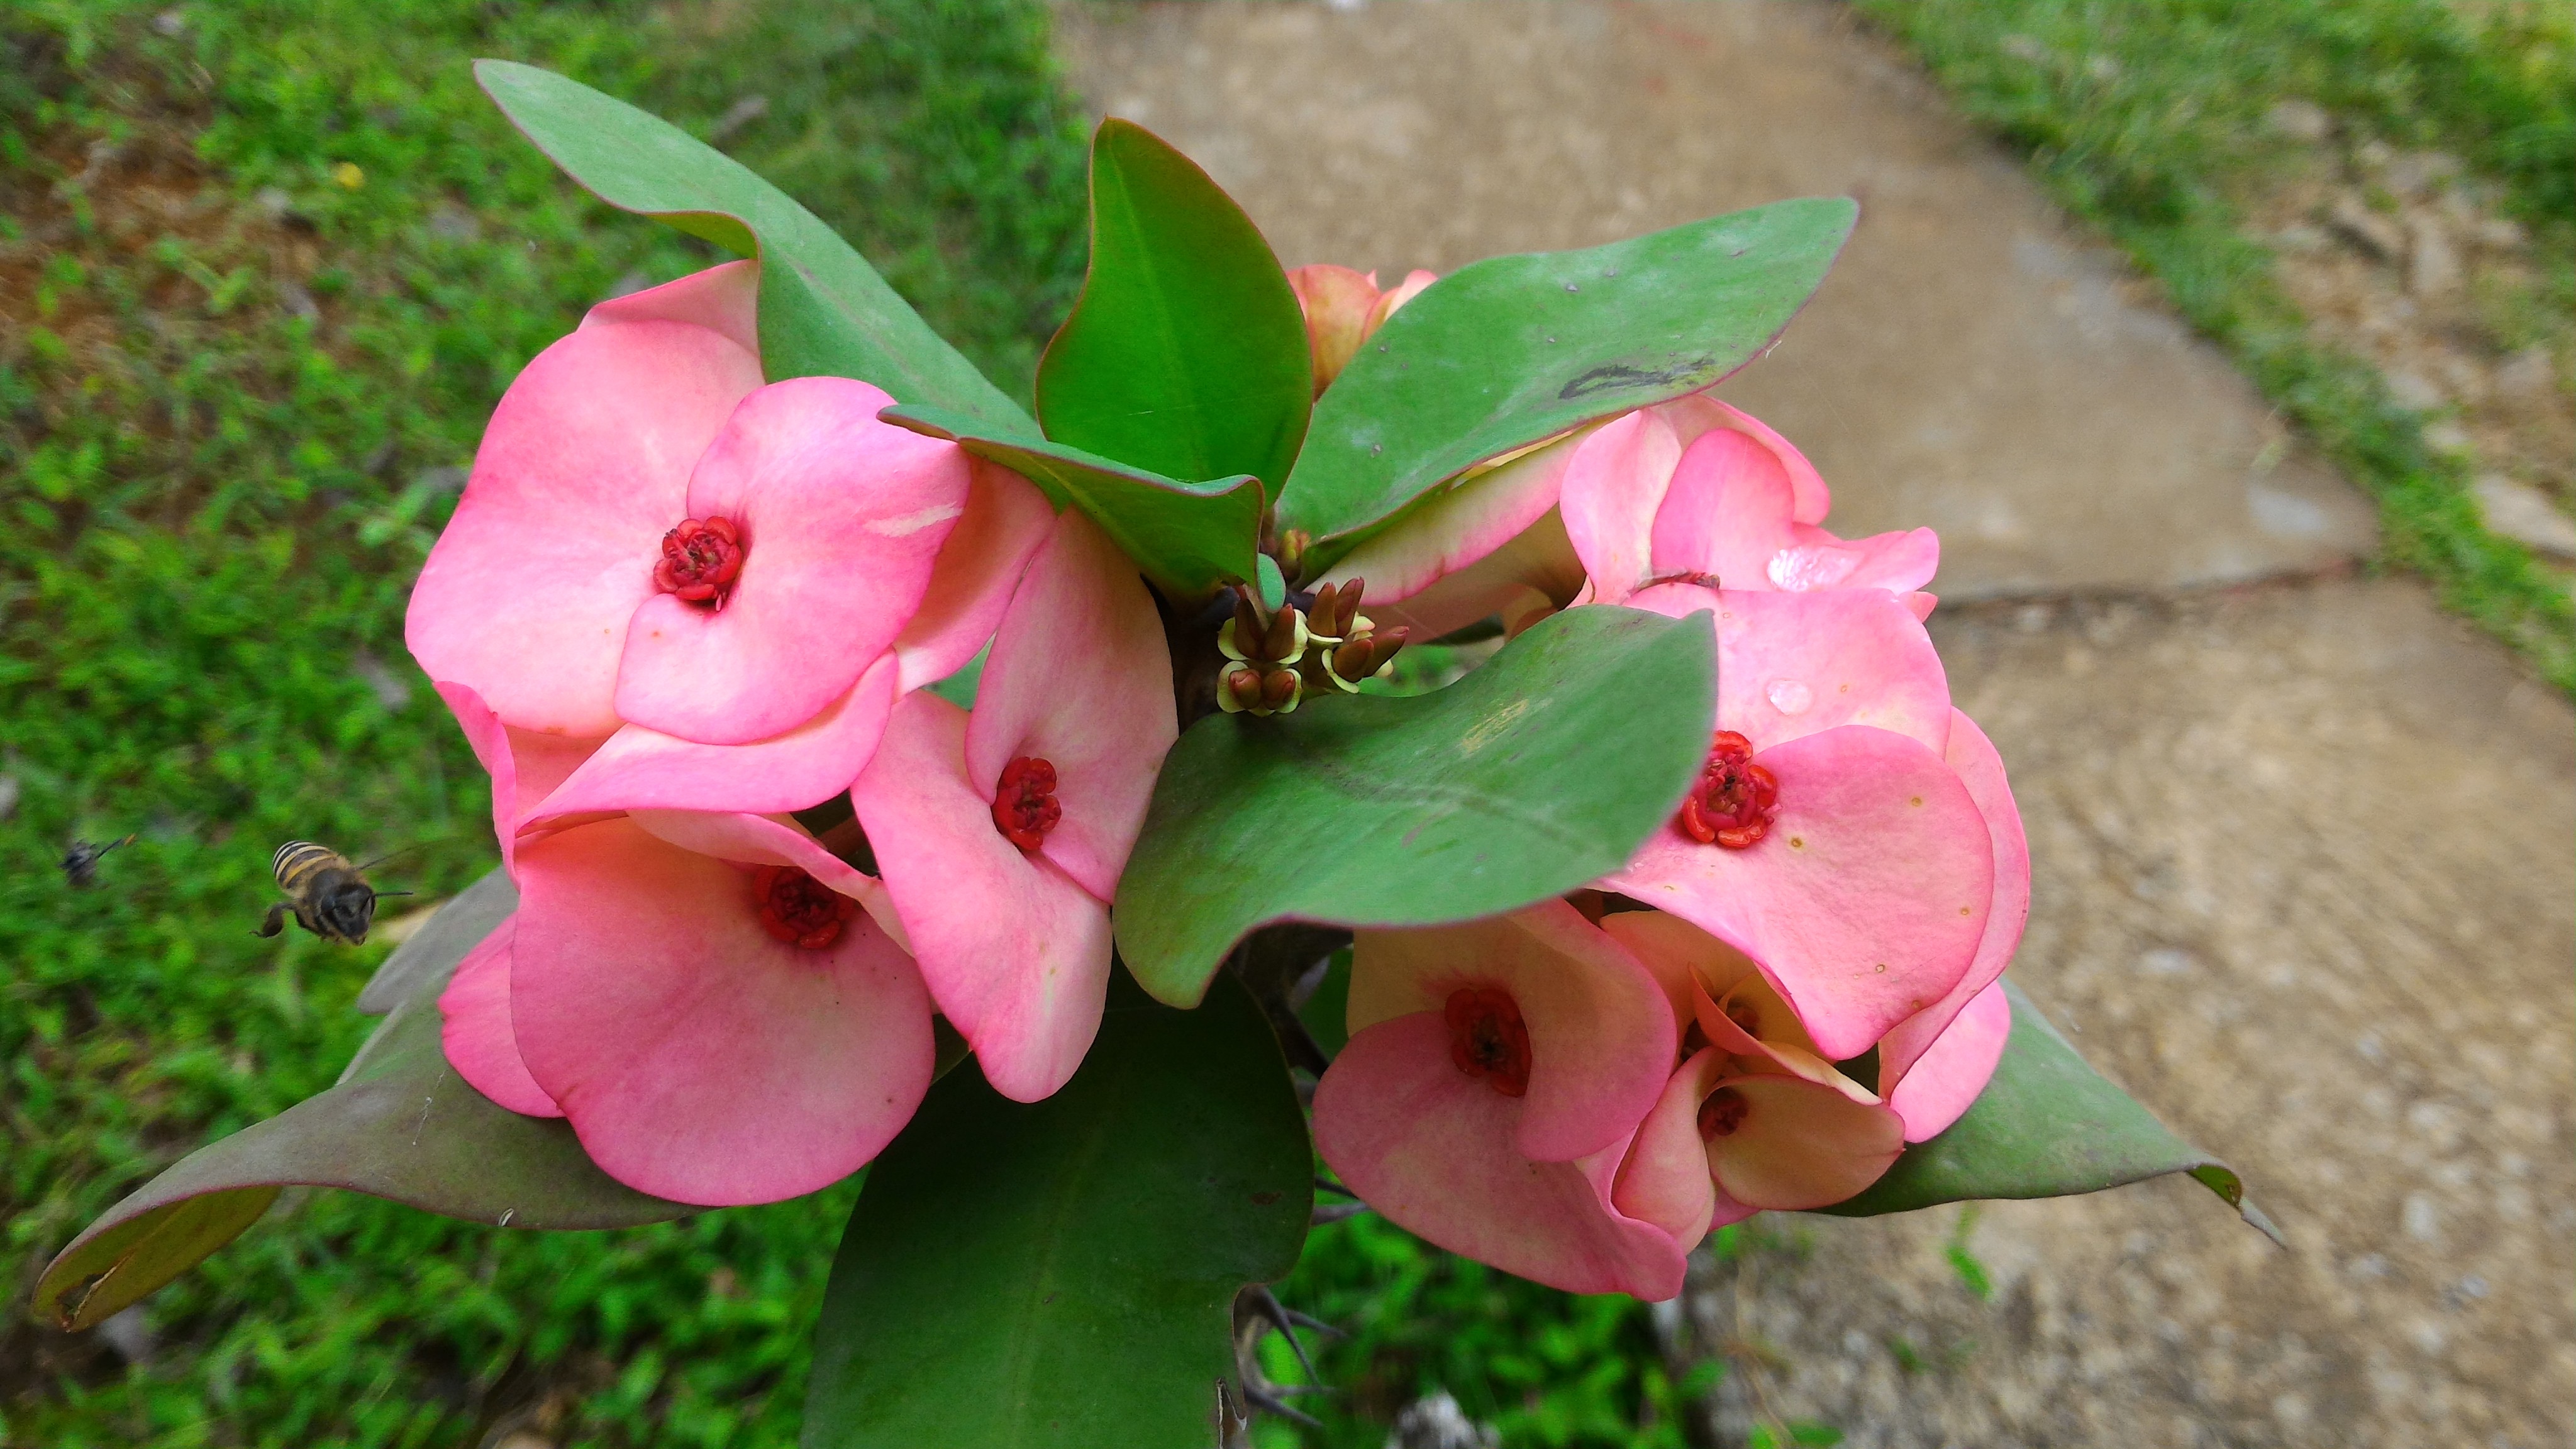
blossom, plant, leaf, flower, petal, botany, pink, flora, shrub, macro photography, flowering plant, land plant